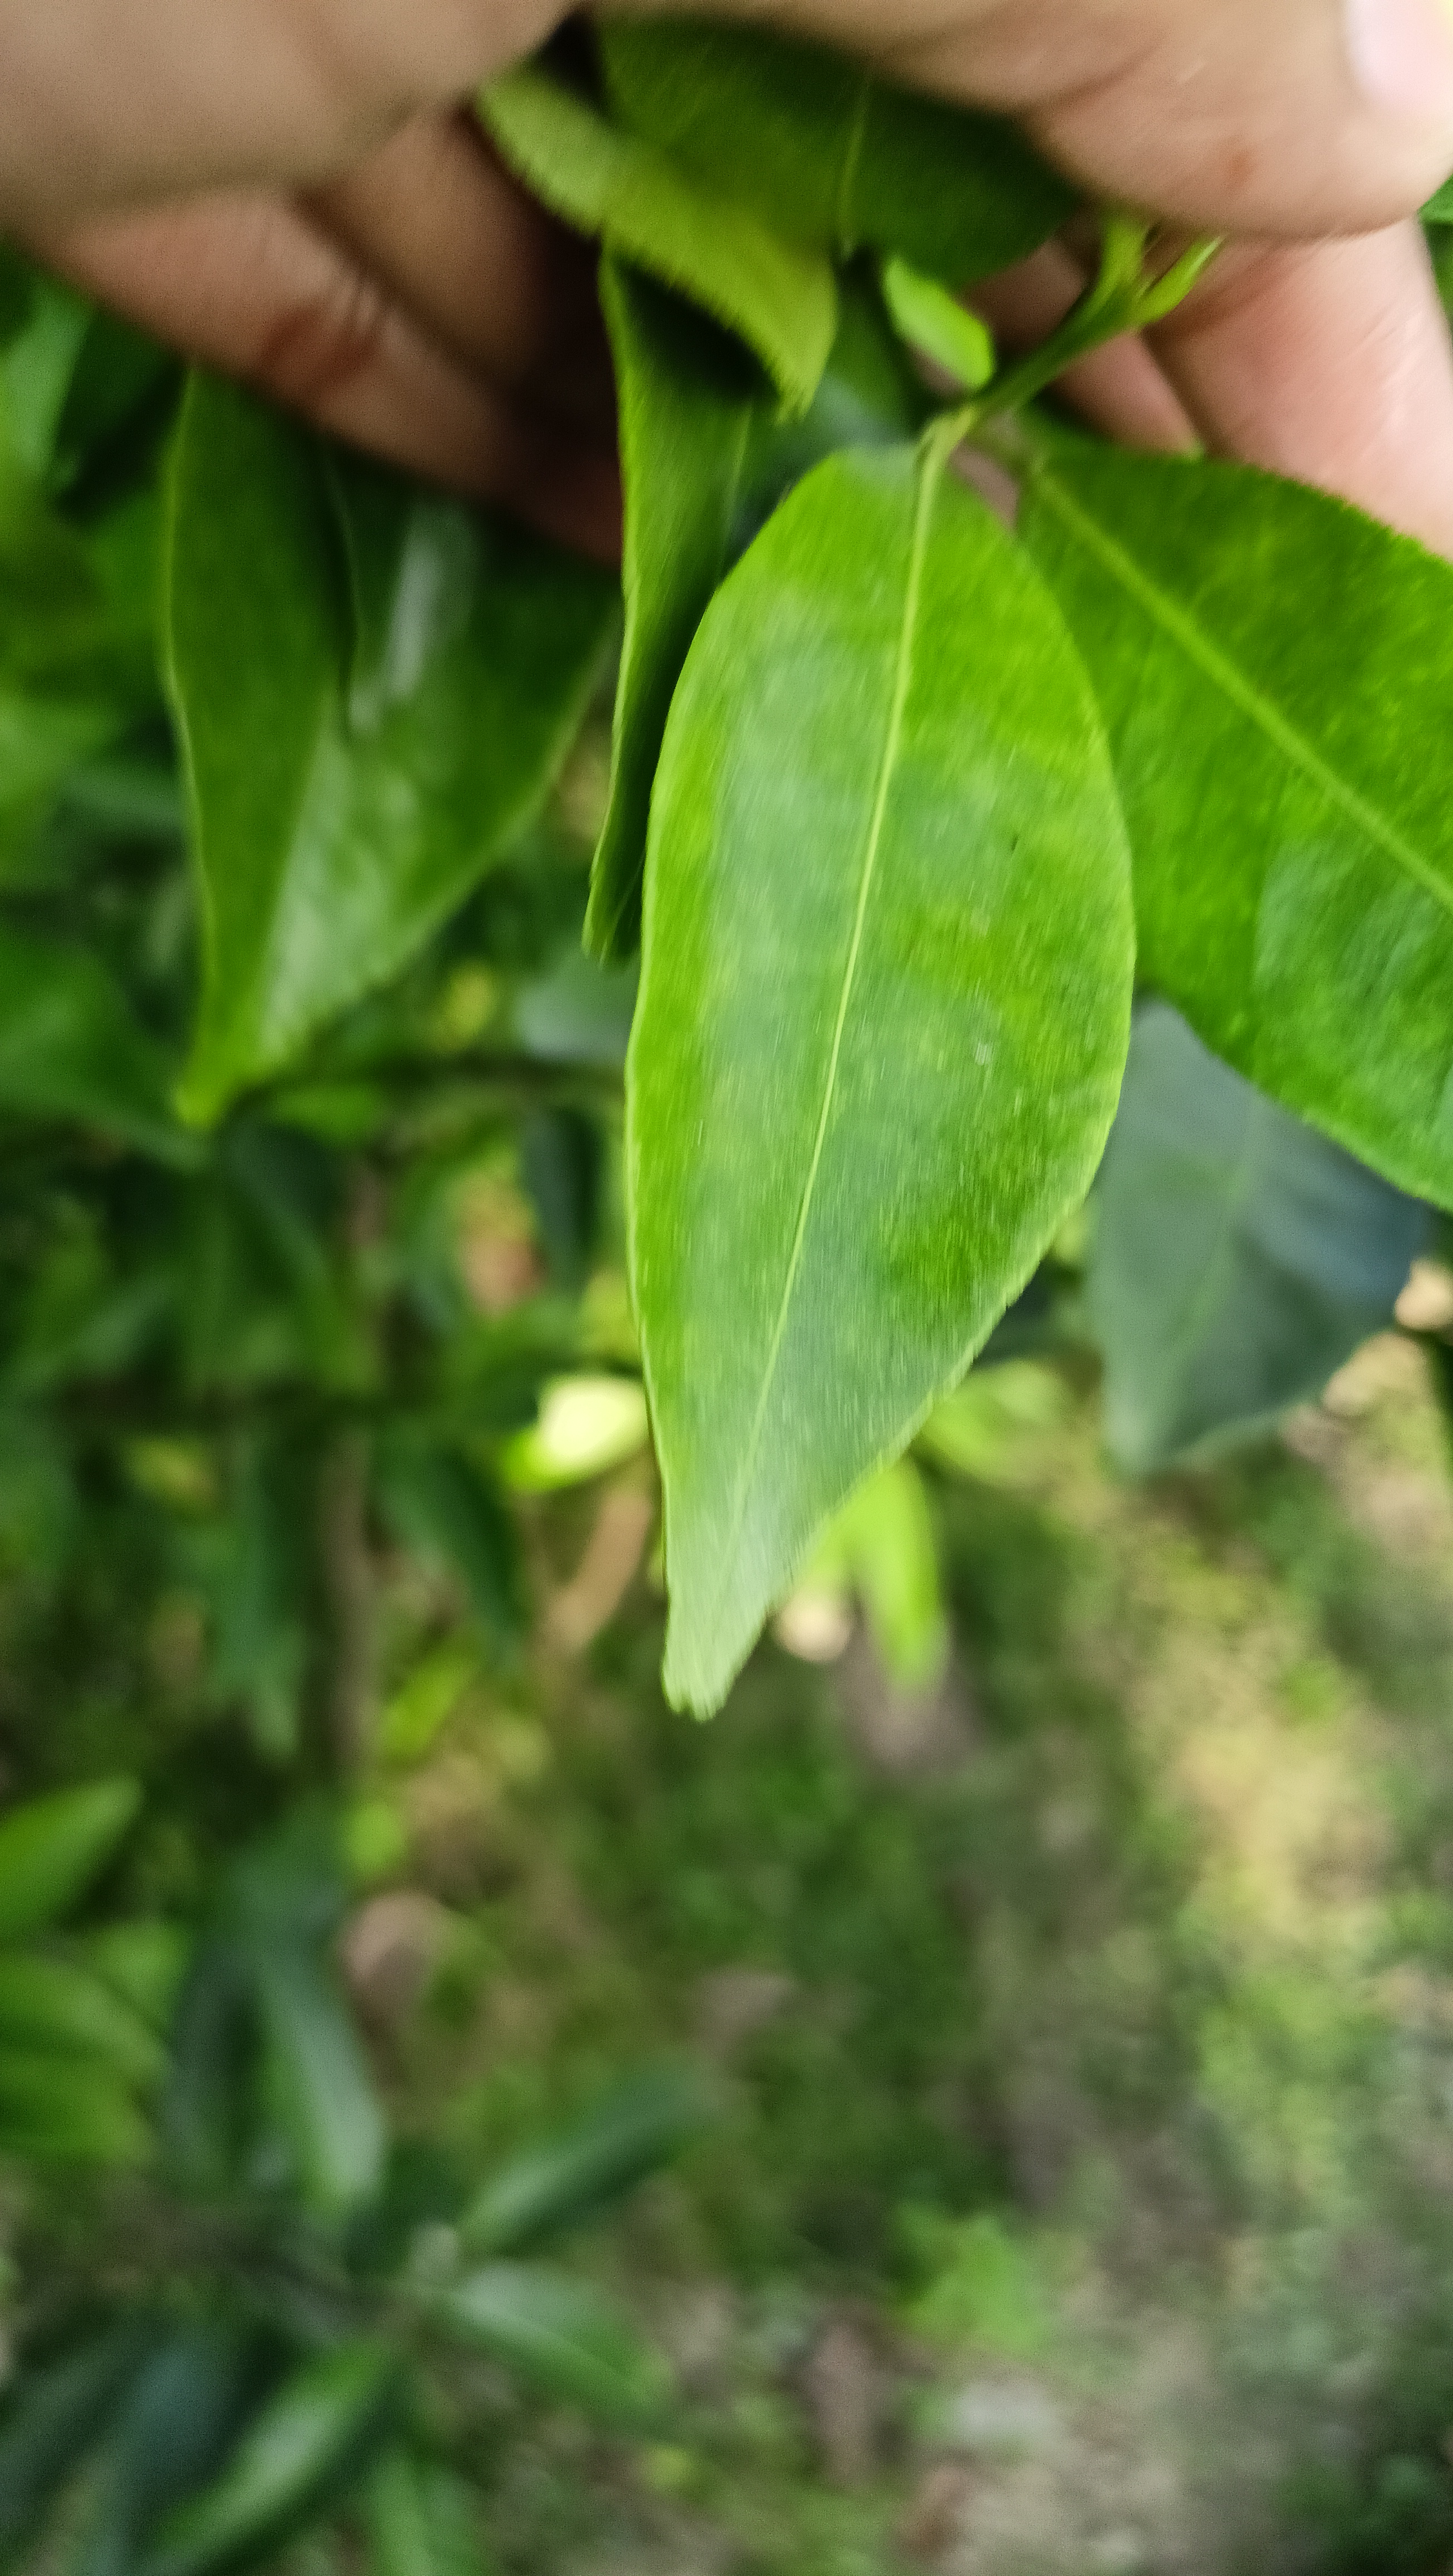
Mandarin leaf variety: Mandaring